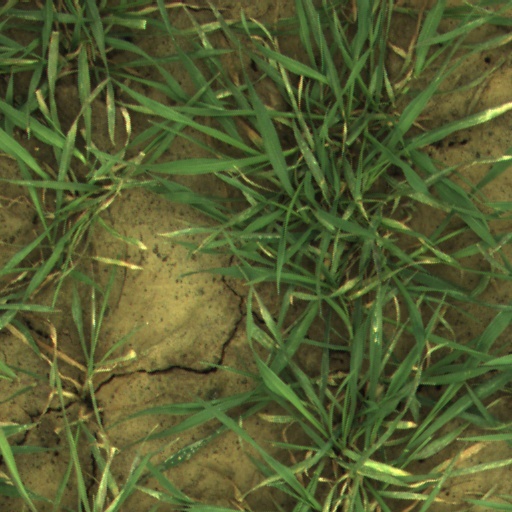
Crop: wheat